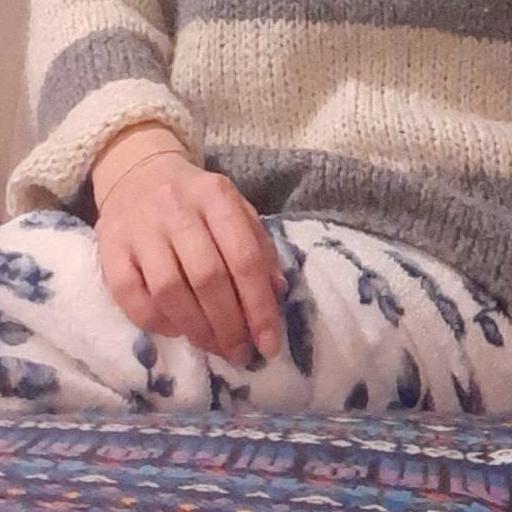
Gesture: no_gesture